Gene Vincent

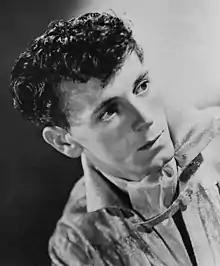
Vincent in 1957

Vincent Eugene Craddock (February 11, 1935 – October 12, 1971), known as Gene Vincent, was an American rock and roll musician who pioneered the style of rockabilly. His 1956 top ten hit with his backing band the Blue Caps, "Be-Bop-a-Lula", is considered a significant early example of rockabilly. His chart career was brief, especially in his home country of the US, where he notched three top 40 hits in 1956 and 1957, and never charted in the top 100 again. In the UK, he was a somewhat bigger star, racking up eight top 40 hits from 1956 to 1961.